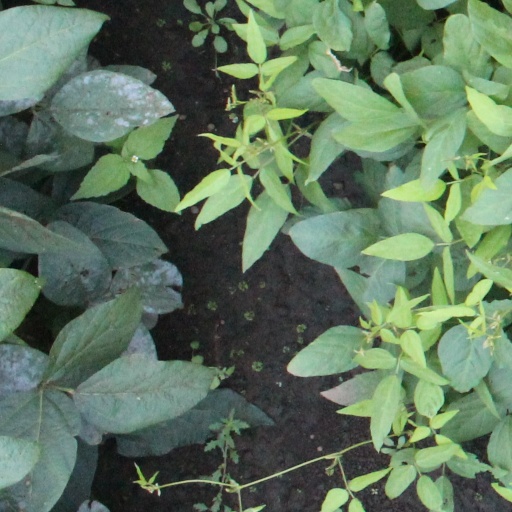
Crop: soybean